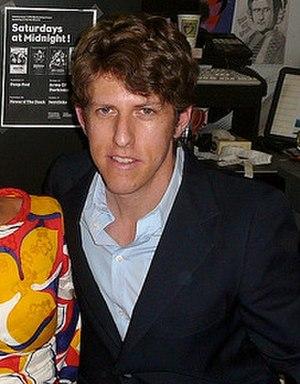
Gregory Aleen. "Greg" Kurstin est un artiste compositeur, producteur, pianiste et multi-instrumentiste américain, né en 1969. Il est diplôme de la California State University Northridge, The New School de New York et du CalArts de Californie. Faisant anciennement partie du groupe Geggy Tah, il est actuellement membre de The Bird and the Bee.